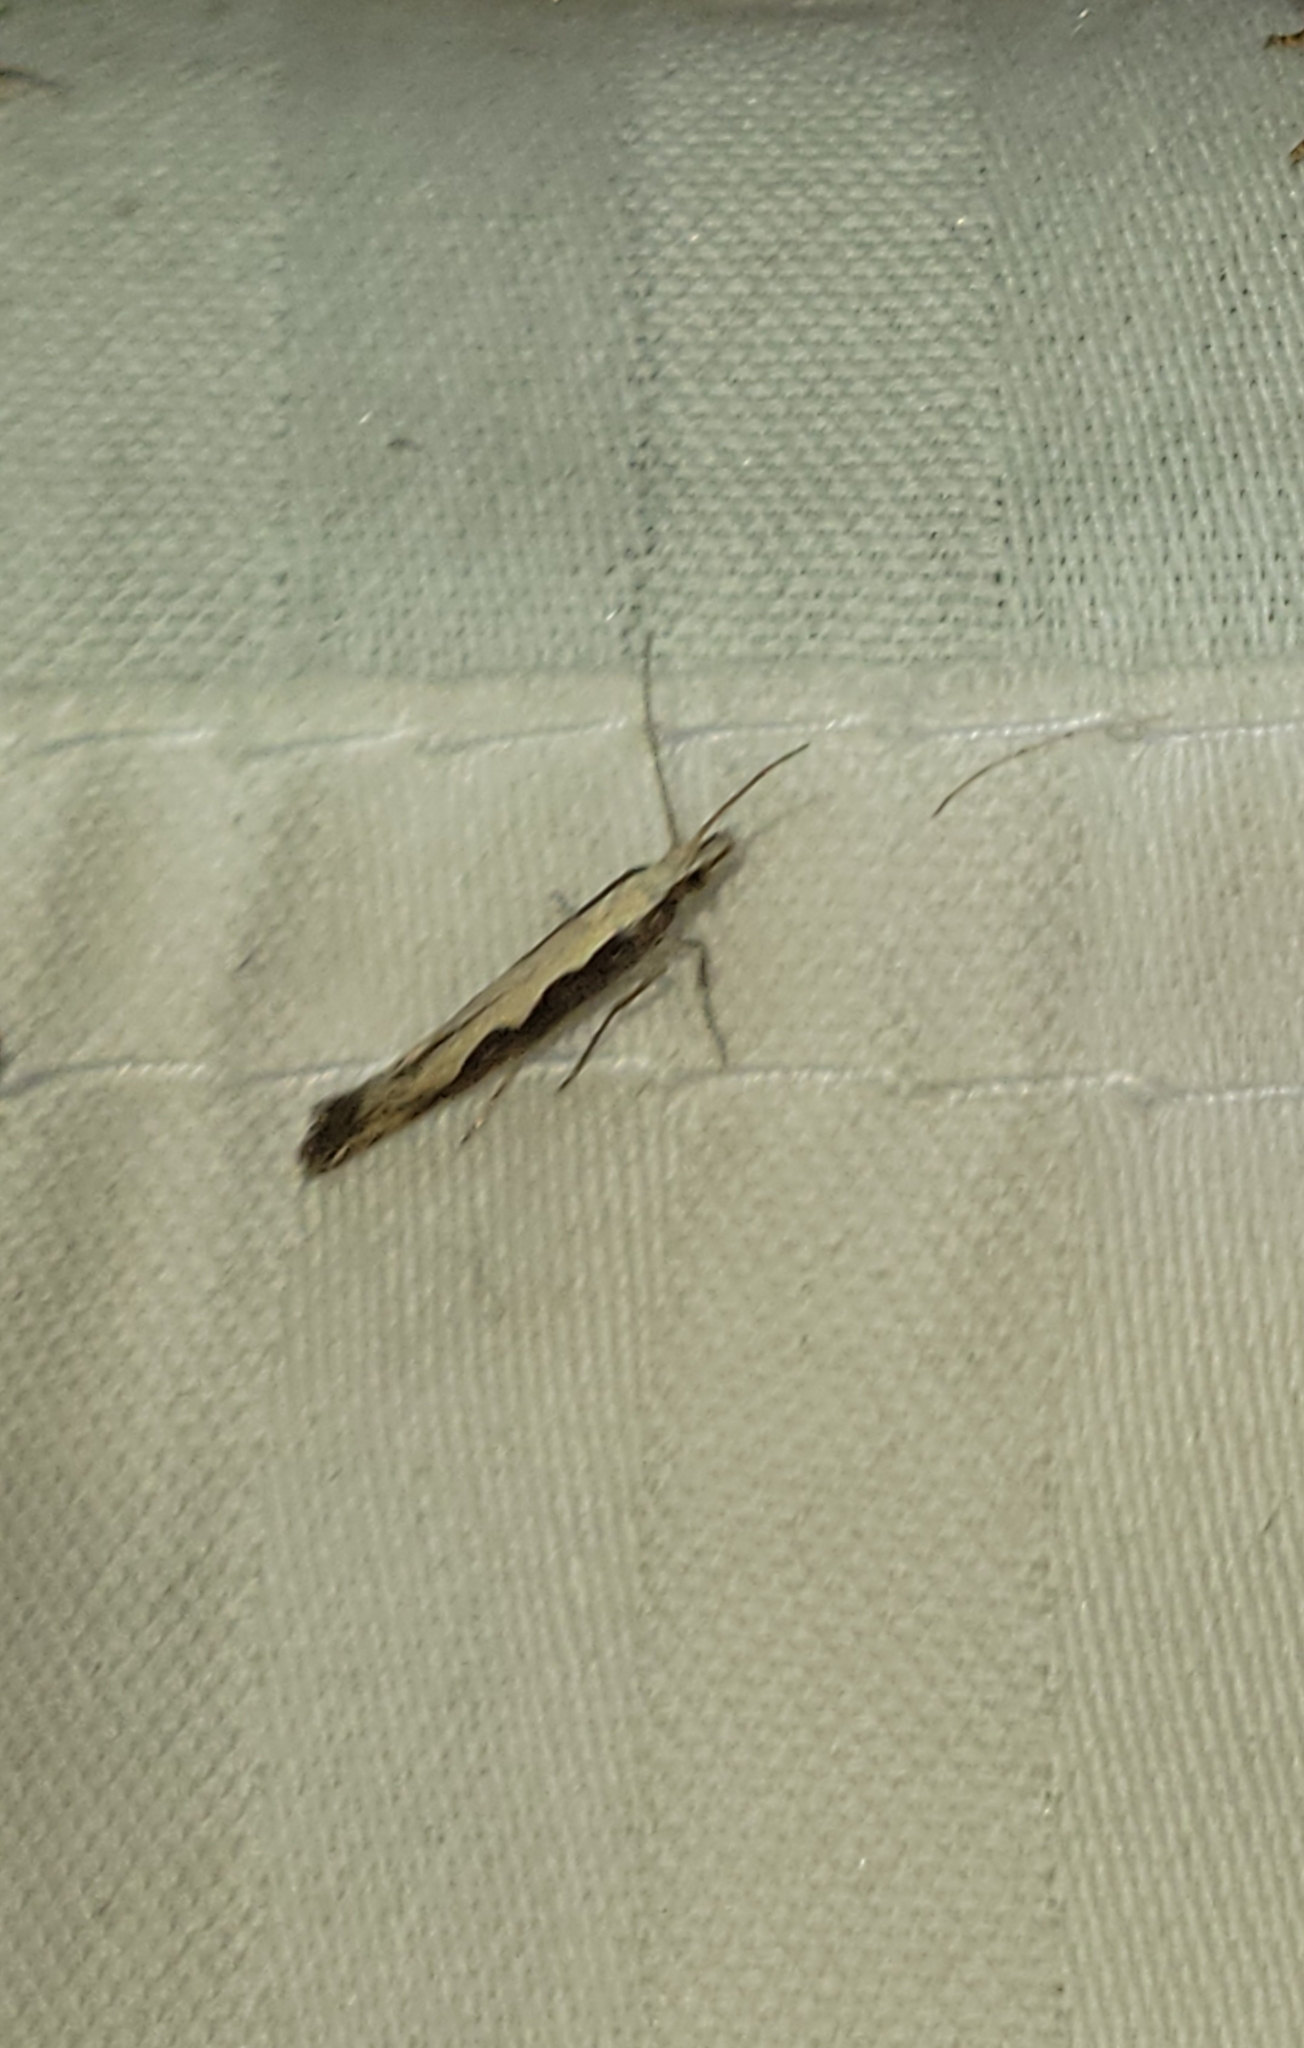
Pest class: diamondback_moth